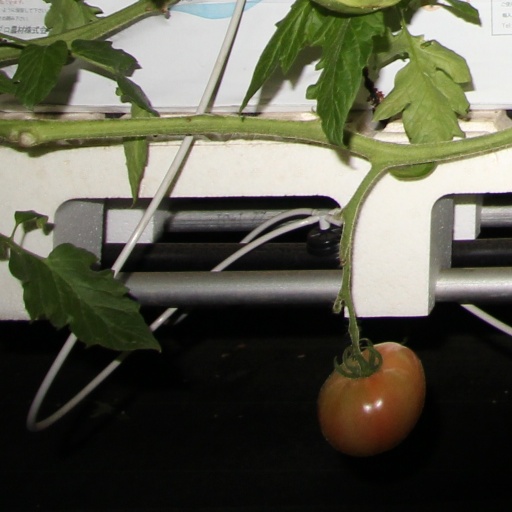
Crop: tomato